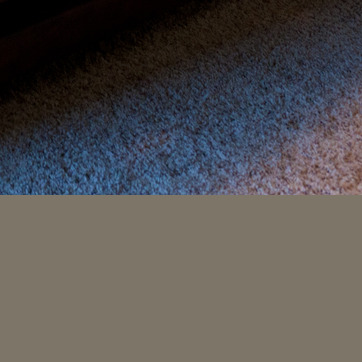
Material: carpet